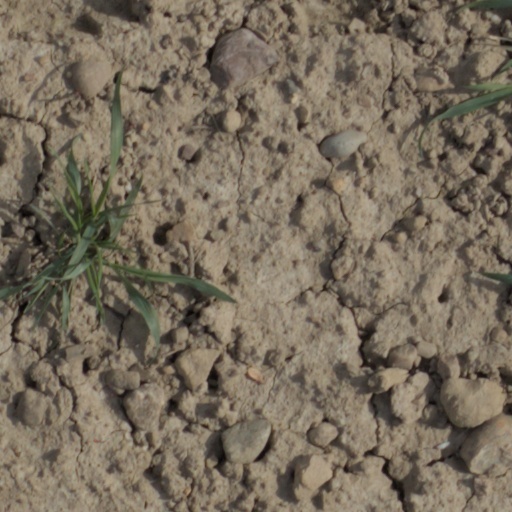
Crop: wheat